Nicholas Watson

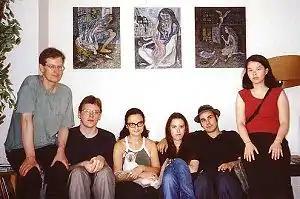
Left to right: Charles Thomson, Nicholas Watson, Terry Marks, Marisa Shepherd, Jesse Richards and Catherine Chow in Marks' New York apartment in 2001.

Nicholas Watson has worked on films with Jesse Richards since 1997. In 2001, Watson co-founded the New Haven, Connecticut chapter of the Stuckism art movement with Richards. Stuckism was started in Britain by Billy Childish and Charles Thomson in 1999. Watson said, "We create art in order to create an emotional connection. There's such a rampant element of falseness in [conceptual] artwork. I'm very comfortable saying most of it is not for real."